James Thornton (naval officer)

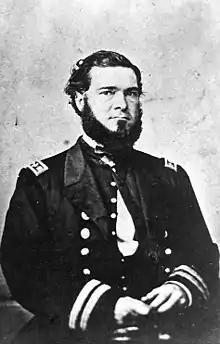
James S. Thornton

James Shepard Thornton (25 February 1826 – 14 May 1875) was an officer in the United States Navy during the American Civil War.